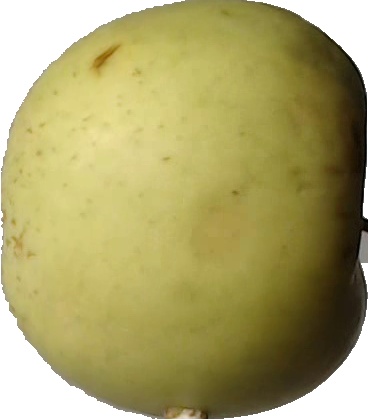
Label: apple_golden_3